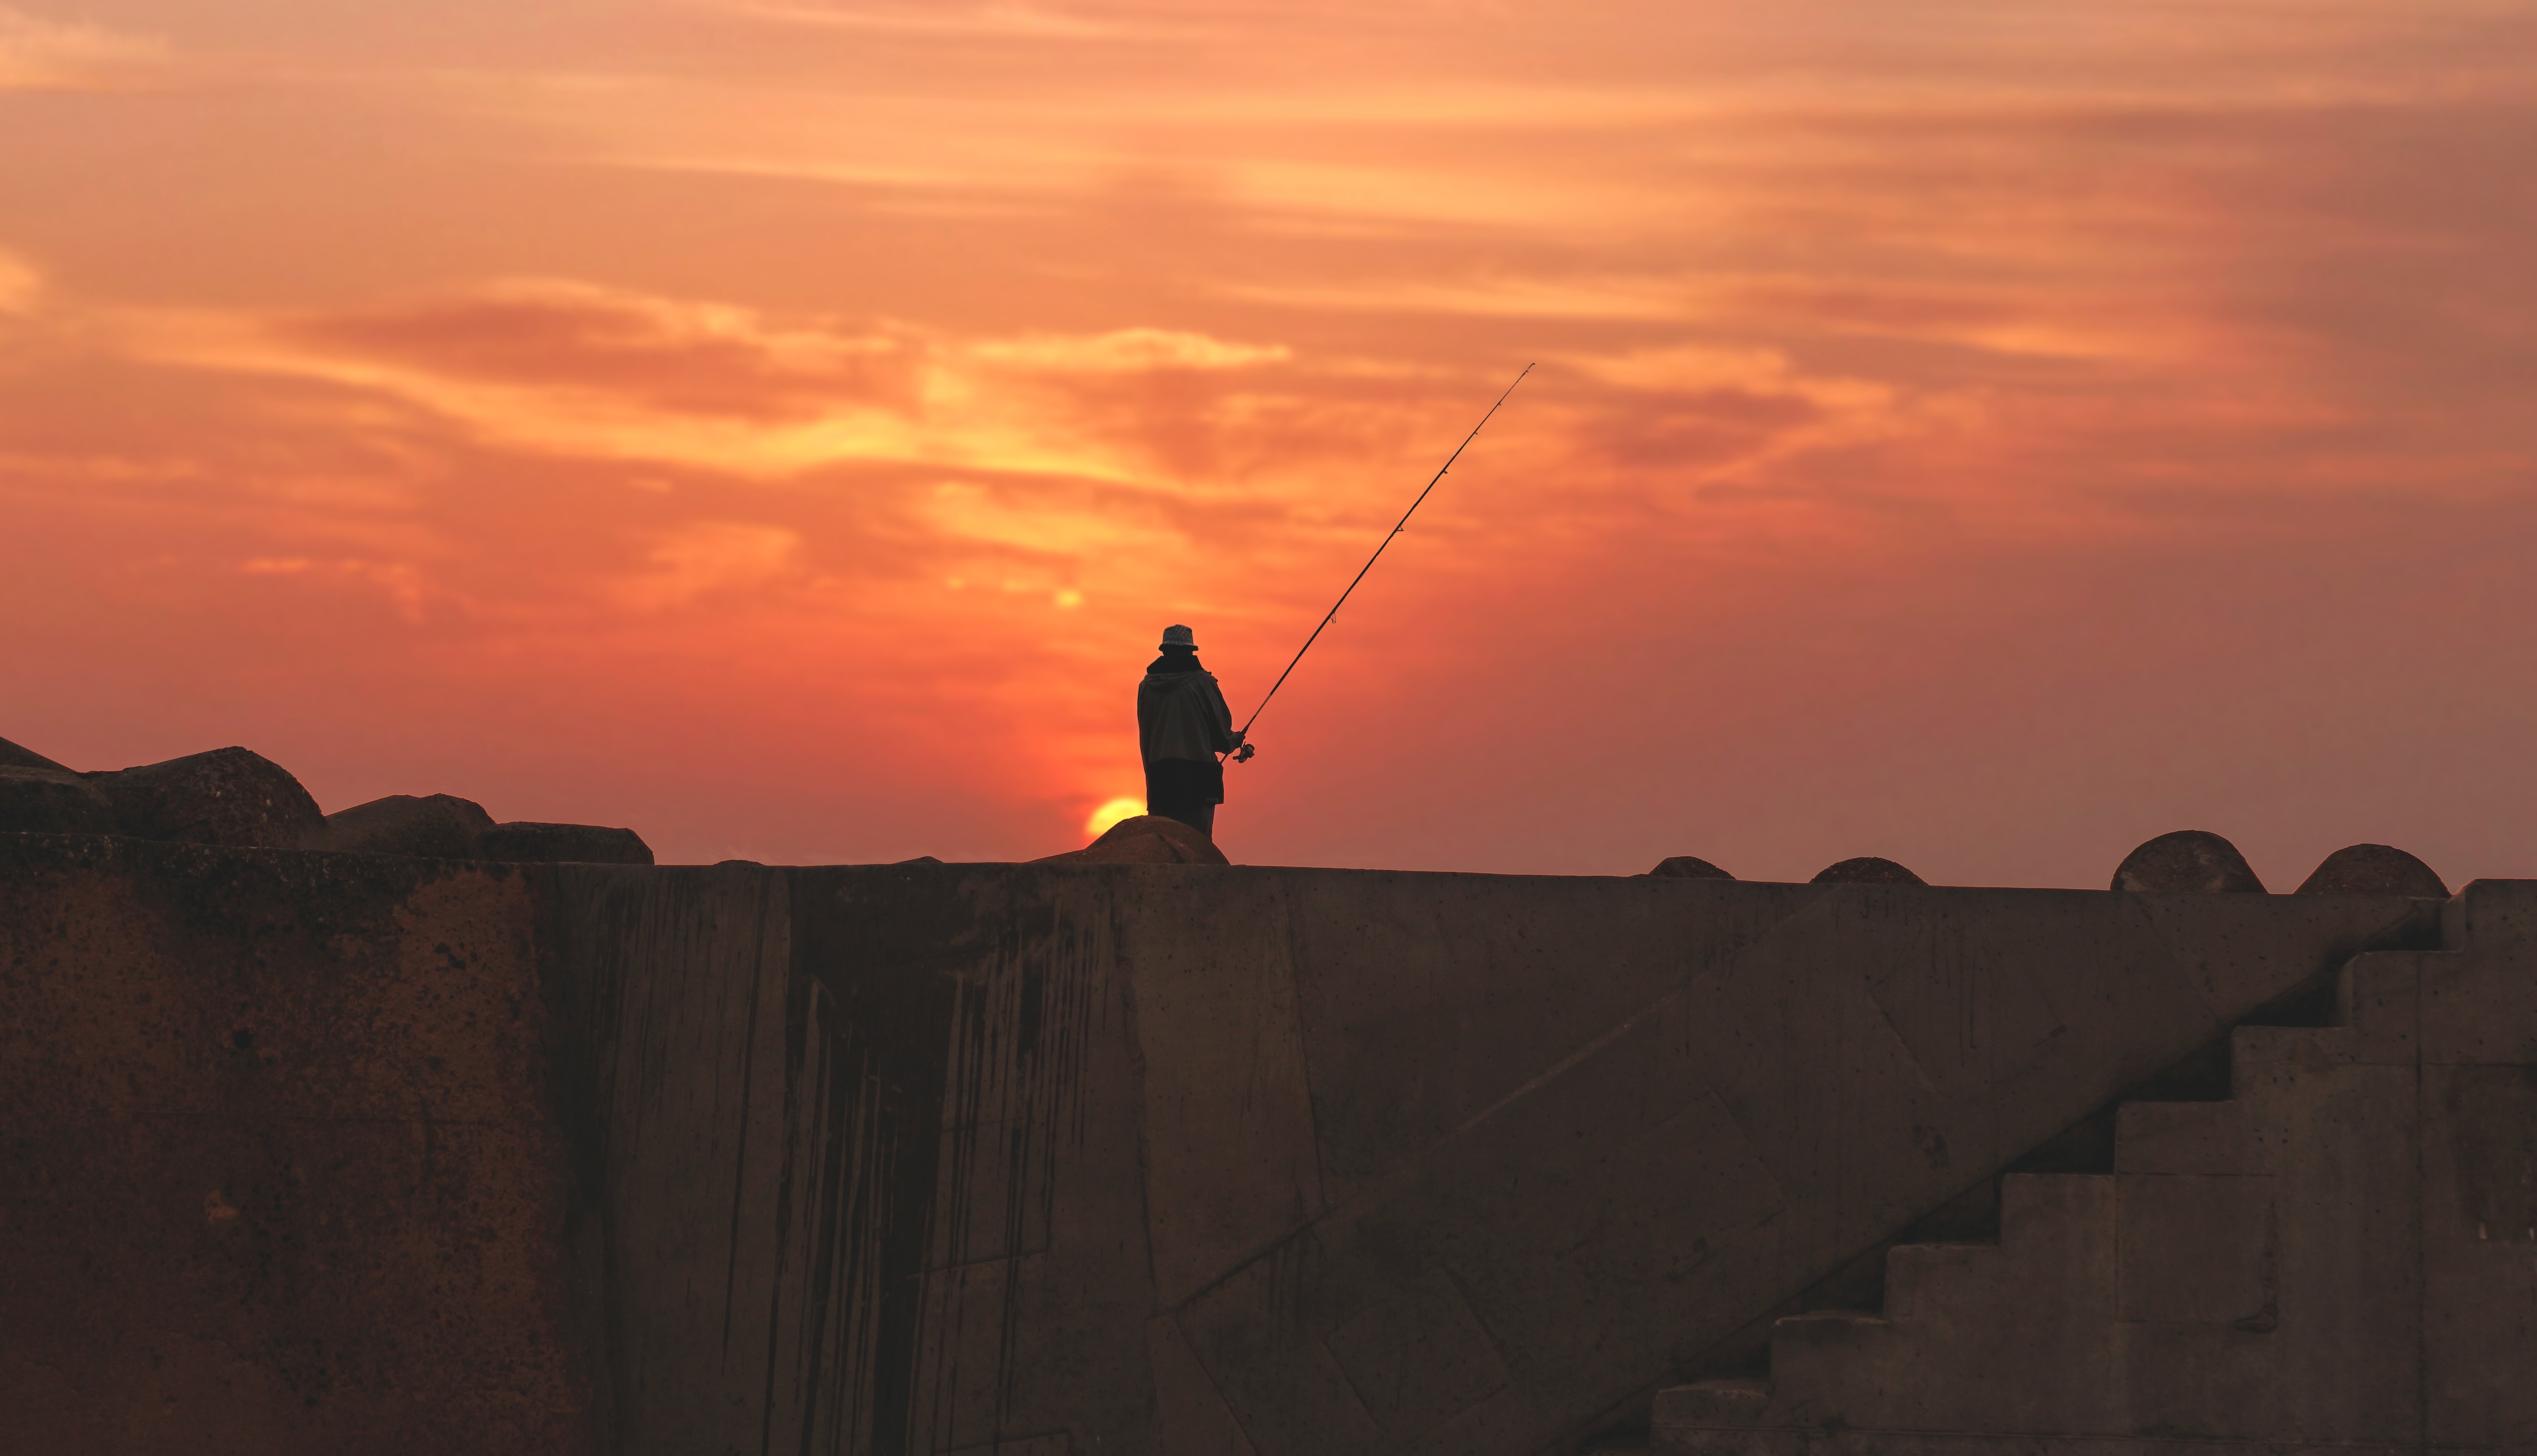
man, horizon, cloud, sky, sun, sunrise, sunset, sunlight, morning, dawn, male, guy, dusk, evening, fishing